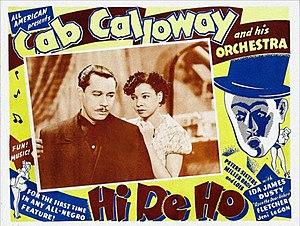
Jennie May Ligon, née le 14 août 1916 à Chicago et morte le 7 décembre 2012 à Vancouver, est une actrice, danseuse et professeur de danse américaine, connue sous le nom de scène de Jeni Le Gon.